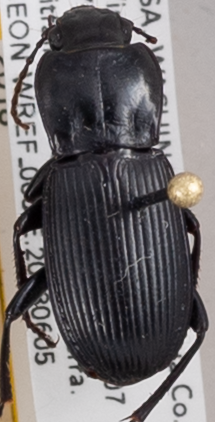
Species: Pterostichus herculaneus
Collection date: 2018-06-05
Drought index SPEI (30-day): -2.09
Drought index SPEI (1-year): -0.432
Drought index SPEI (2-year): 0.71